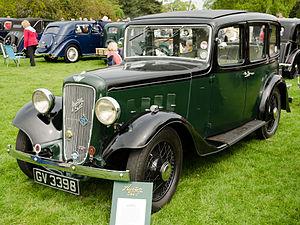
L' Austin douze-six légère est une voiture 14 cv équipée d'un moteur de 1496 cm³ qui fut introduite par Austin en janvier 1931. Ce fut la première Austin à carrosserie entièrement faite en acier embouti chez Pressed Steel. Elle fut pour cela nommée par Austin Douze légère pour la distinguer de la Douze. Le grand public a alors surnommé la Douze Douze lourde mais Austin n'a jamais utilisé ce nom. La Douze-Six légère resta en production jusqu'en 1936.